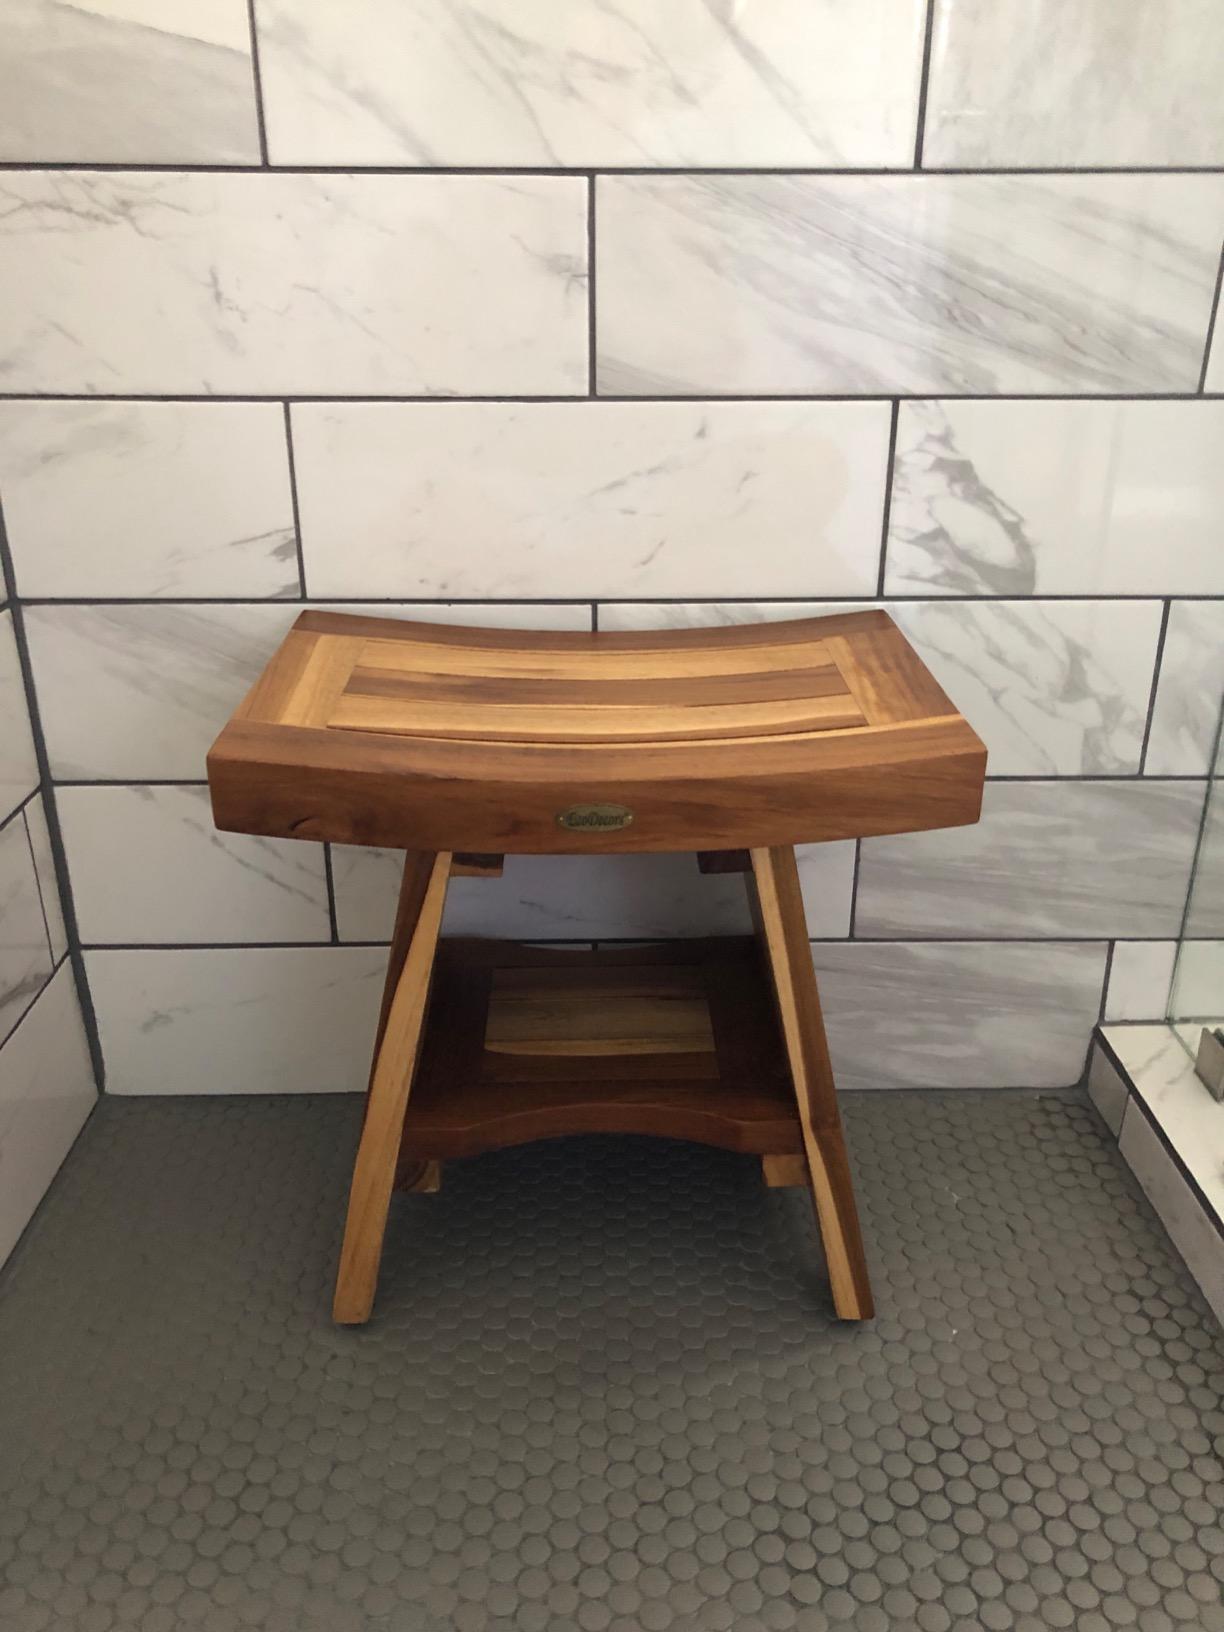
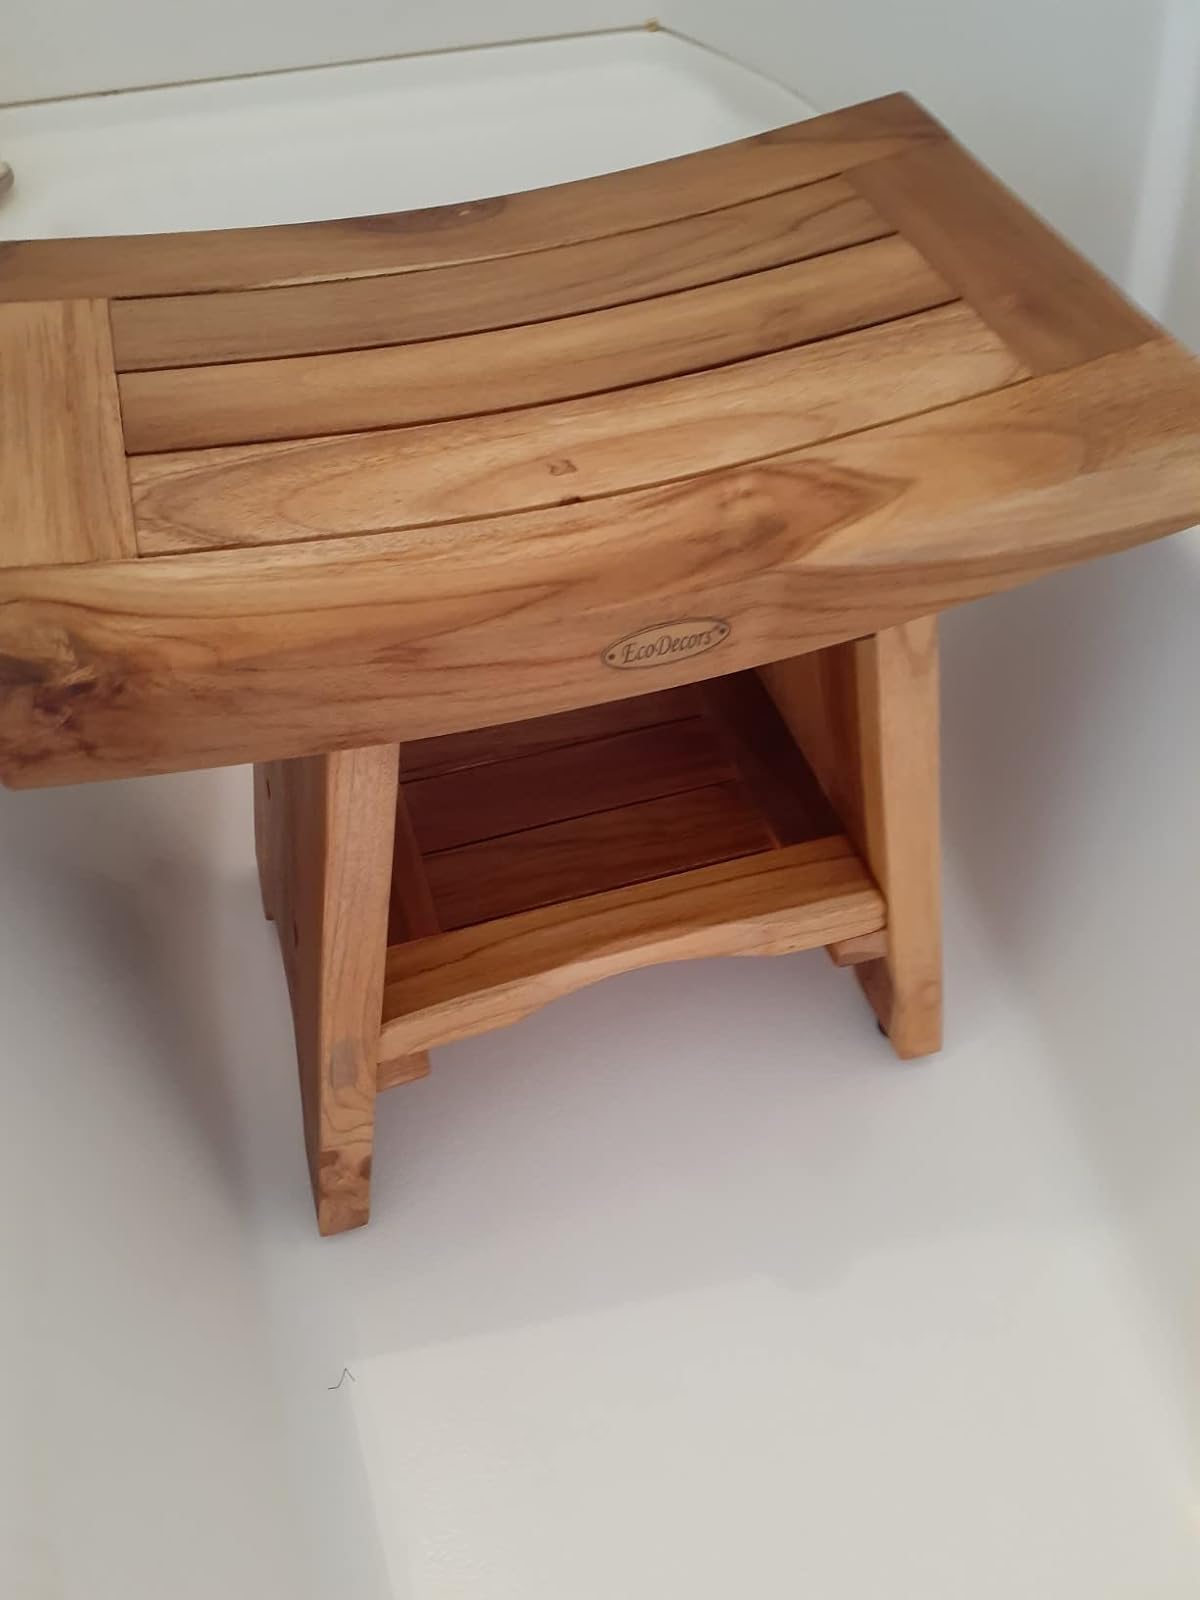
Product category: stool
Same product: yes